A Wizard of Earthsea

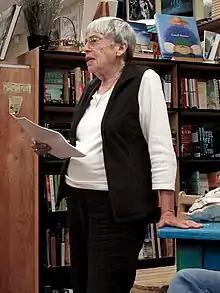
Le Guin giving a reading in 2008

Early concepts for the Earthsea setting were developed in two short stories, "The Rule of Names" (1964) and "The Word of Unbinding" (1964), both published in "Fantastic". The stories were later collected in anthology "The Wind's Twelve Quarters" (1975). Earthsea was also used as the setting for a story she wrote in 1965 or 1966, which was never published. In 1967, Herman Schein (the publisher of Parnassus Press and the husband of Ruth Robbins, the illustrator of the book) asked Le Guin to try writing a book "for older kids", giving her complete freedom over the subject and the approach. She had no previous experience specifically with the genre of young adult literature, which rose in prominence during the late 1960s. Drawing from her short stories, she began work on "A Wizard of Earthsea". She has said that the book was in part a response to the image of wizards as ancient and wise, and to wondering where they come from. She later said that she chose the medium of fantasy, and the theme of coming of age, with her intended adolescent audience in mind.